Cardiff City F.C. Under-23s and Academy

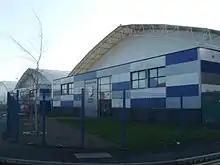
Cardiff City House of Sport

In 2010, the Academy moved into the newly built Cardiff City House of Sport (HOS), an indoor football centre and multi-sport venue. The sports facilities are also used by the wider local community in Cardiff. The first phase of the building was opened in November 2010 and it was expended in the second phase (House of Sport 2) in April 2013. The third phase of the building (House of Sport 3) was opened on 18 January 2016.